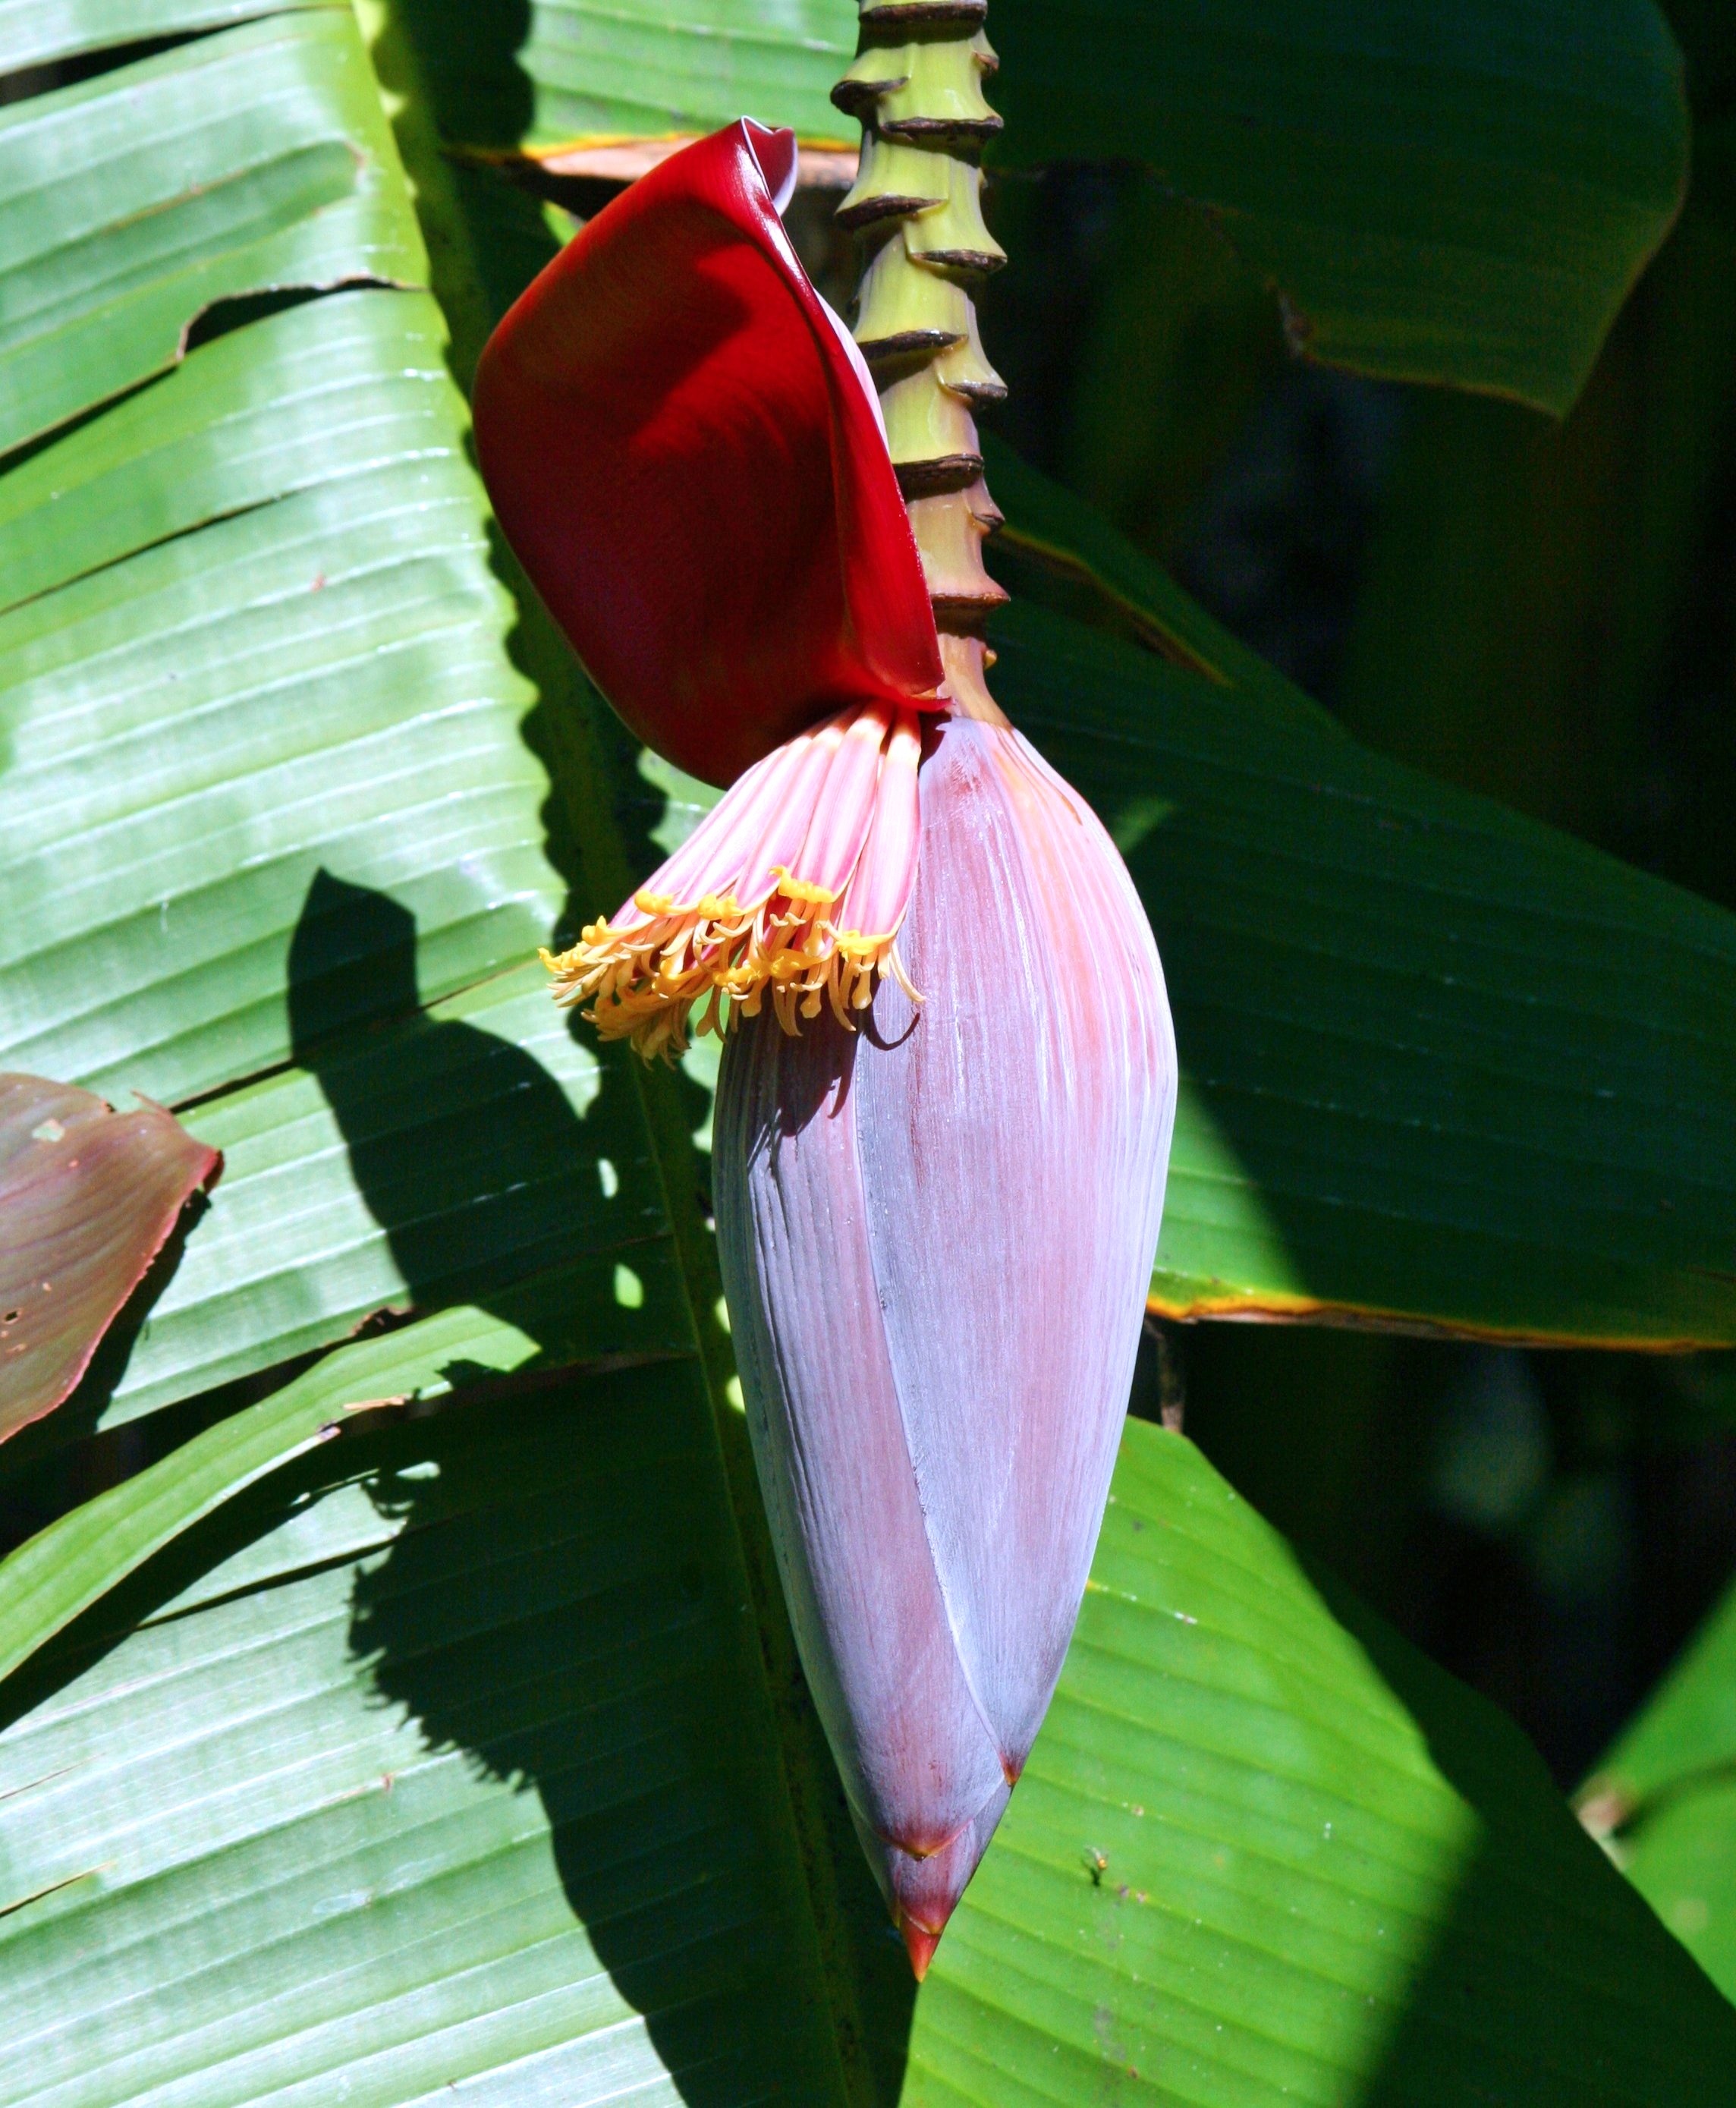
nature, blossom, plant, fruit, leaf, flower, petal, environment, food, green, tropical, asia, botany, sacred lotus, flora, close up, lotus, edible, macro photography, inflorescence, flowering plant, banana blossom, banana tree, banana flowers, plant stem, land plant